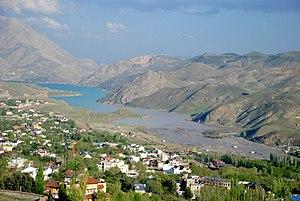
Lavassan est une ville d'Iran située au nord-ouest de Téhéran avec une population d'environ 25 000 personnes. La ville est ancienne mais elle n'est connue que depuis les années 1980, lorsqu'une forte immigration transforma les jardins de cerisiers en villas.